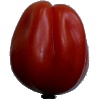
Label: Tomato Heart 1